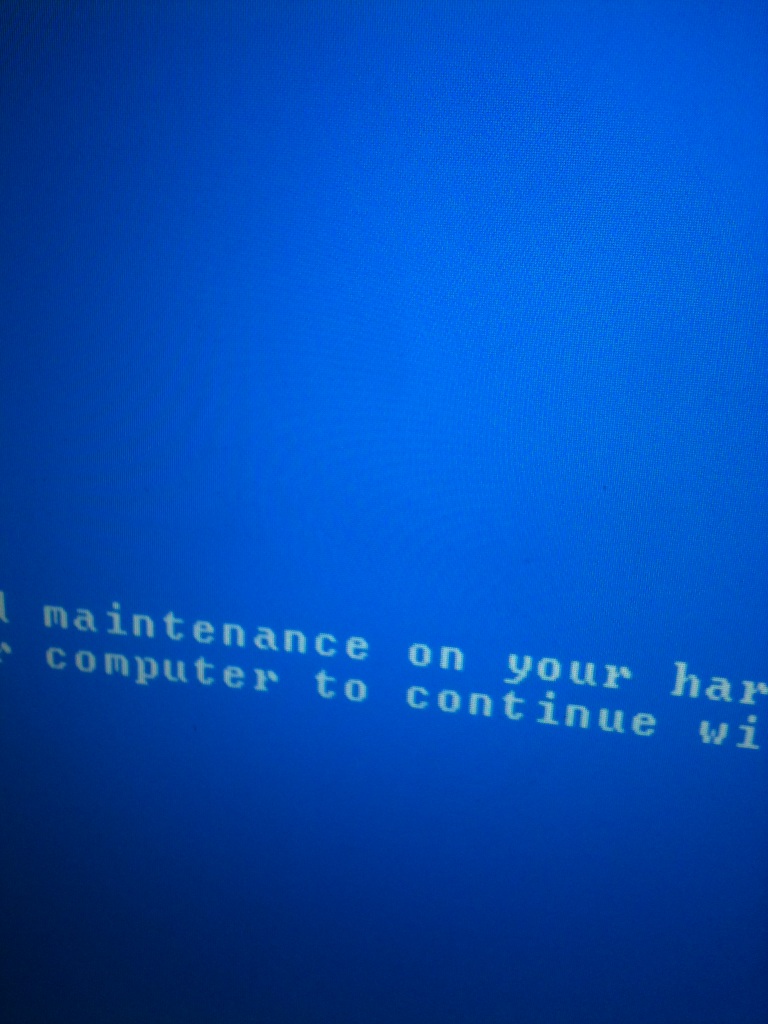Question: Is there any text readable on this screen?
Answer: yes